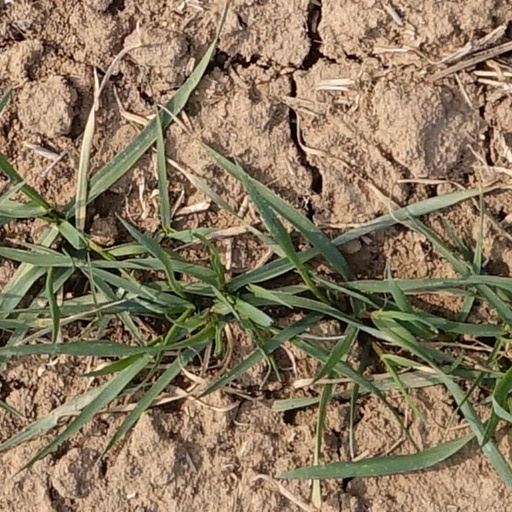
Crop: wheat